Anthony Munroe

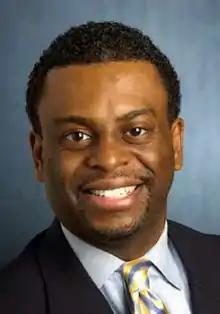

Anthony E. Munroe is the president of Borough of Manhattan Community College (BMCC). He previously served as President of Essex County College, and the chairman and CEO of The Munroe Management Group, LLC, a healthcare management and leadership consulting practice. He most recently served as president of Advocate Trinity Hospital . On June 29, the City University of New York approved Munroe as President of Borough of Manhattan Community College effective October 1, 2020. He began his duties a month early on September 1.